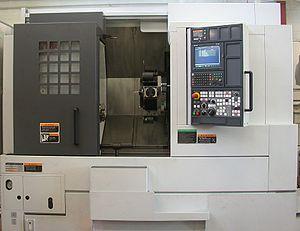
Le tour est un mécanisme ou une machine-outil sur laquelle on peut fixer une pièce que l'on veut faire tourner sur elle-même pour la travailler.